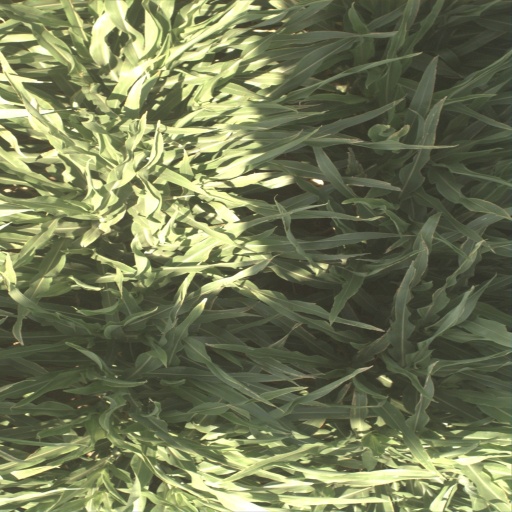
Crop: sorghum